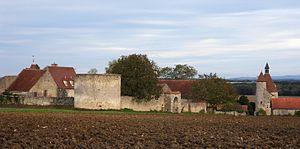
Château d'Artangues (Inscrit) This building is indexed in the Base Mérimée, a database of architectural heritage maintained by the French Ministry of Culture,
Cet article recense une partie des monuments historiques de l'Allier, en France.
Le château d'Artangues ou Artanges est un château situé à Chareil-Cintrat, en France.